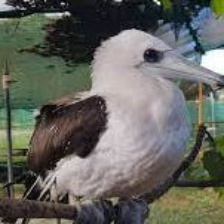
Species: ABBOTTS BOOBY
Scientific name: PAPASULA ABBOTTI